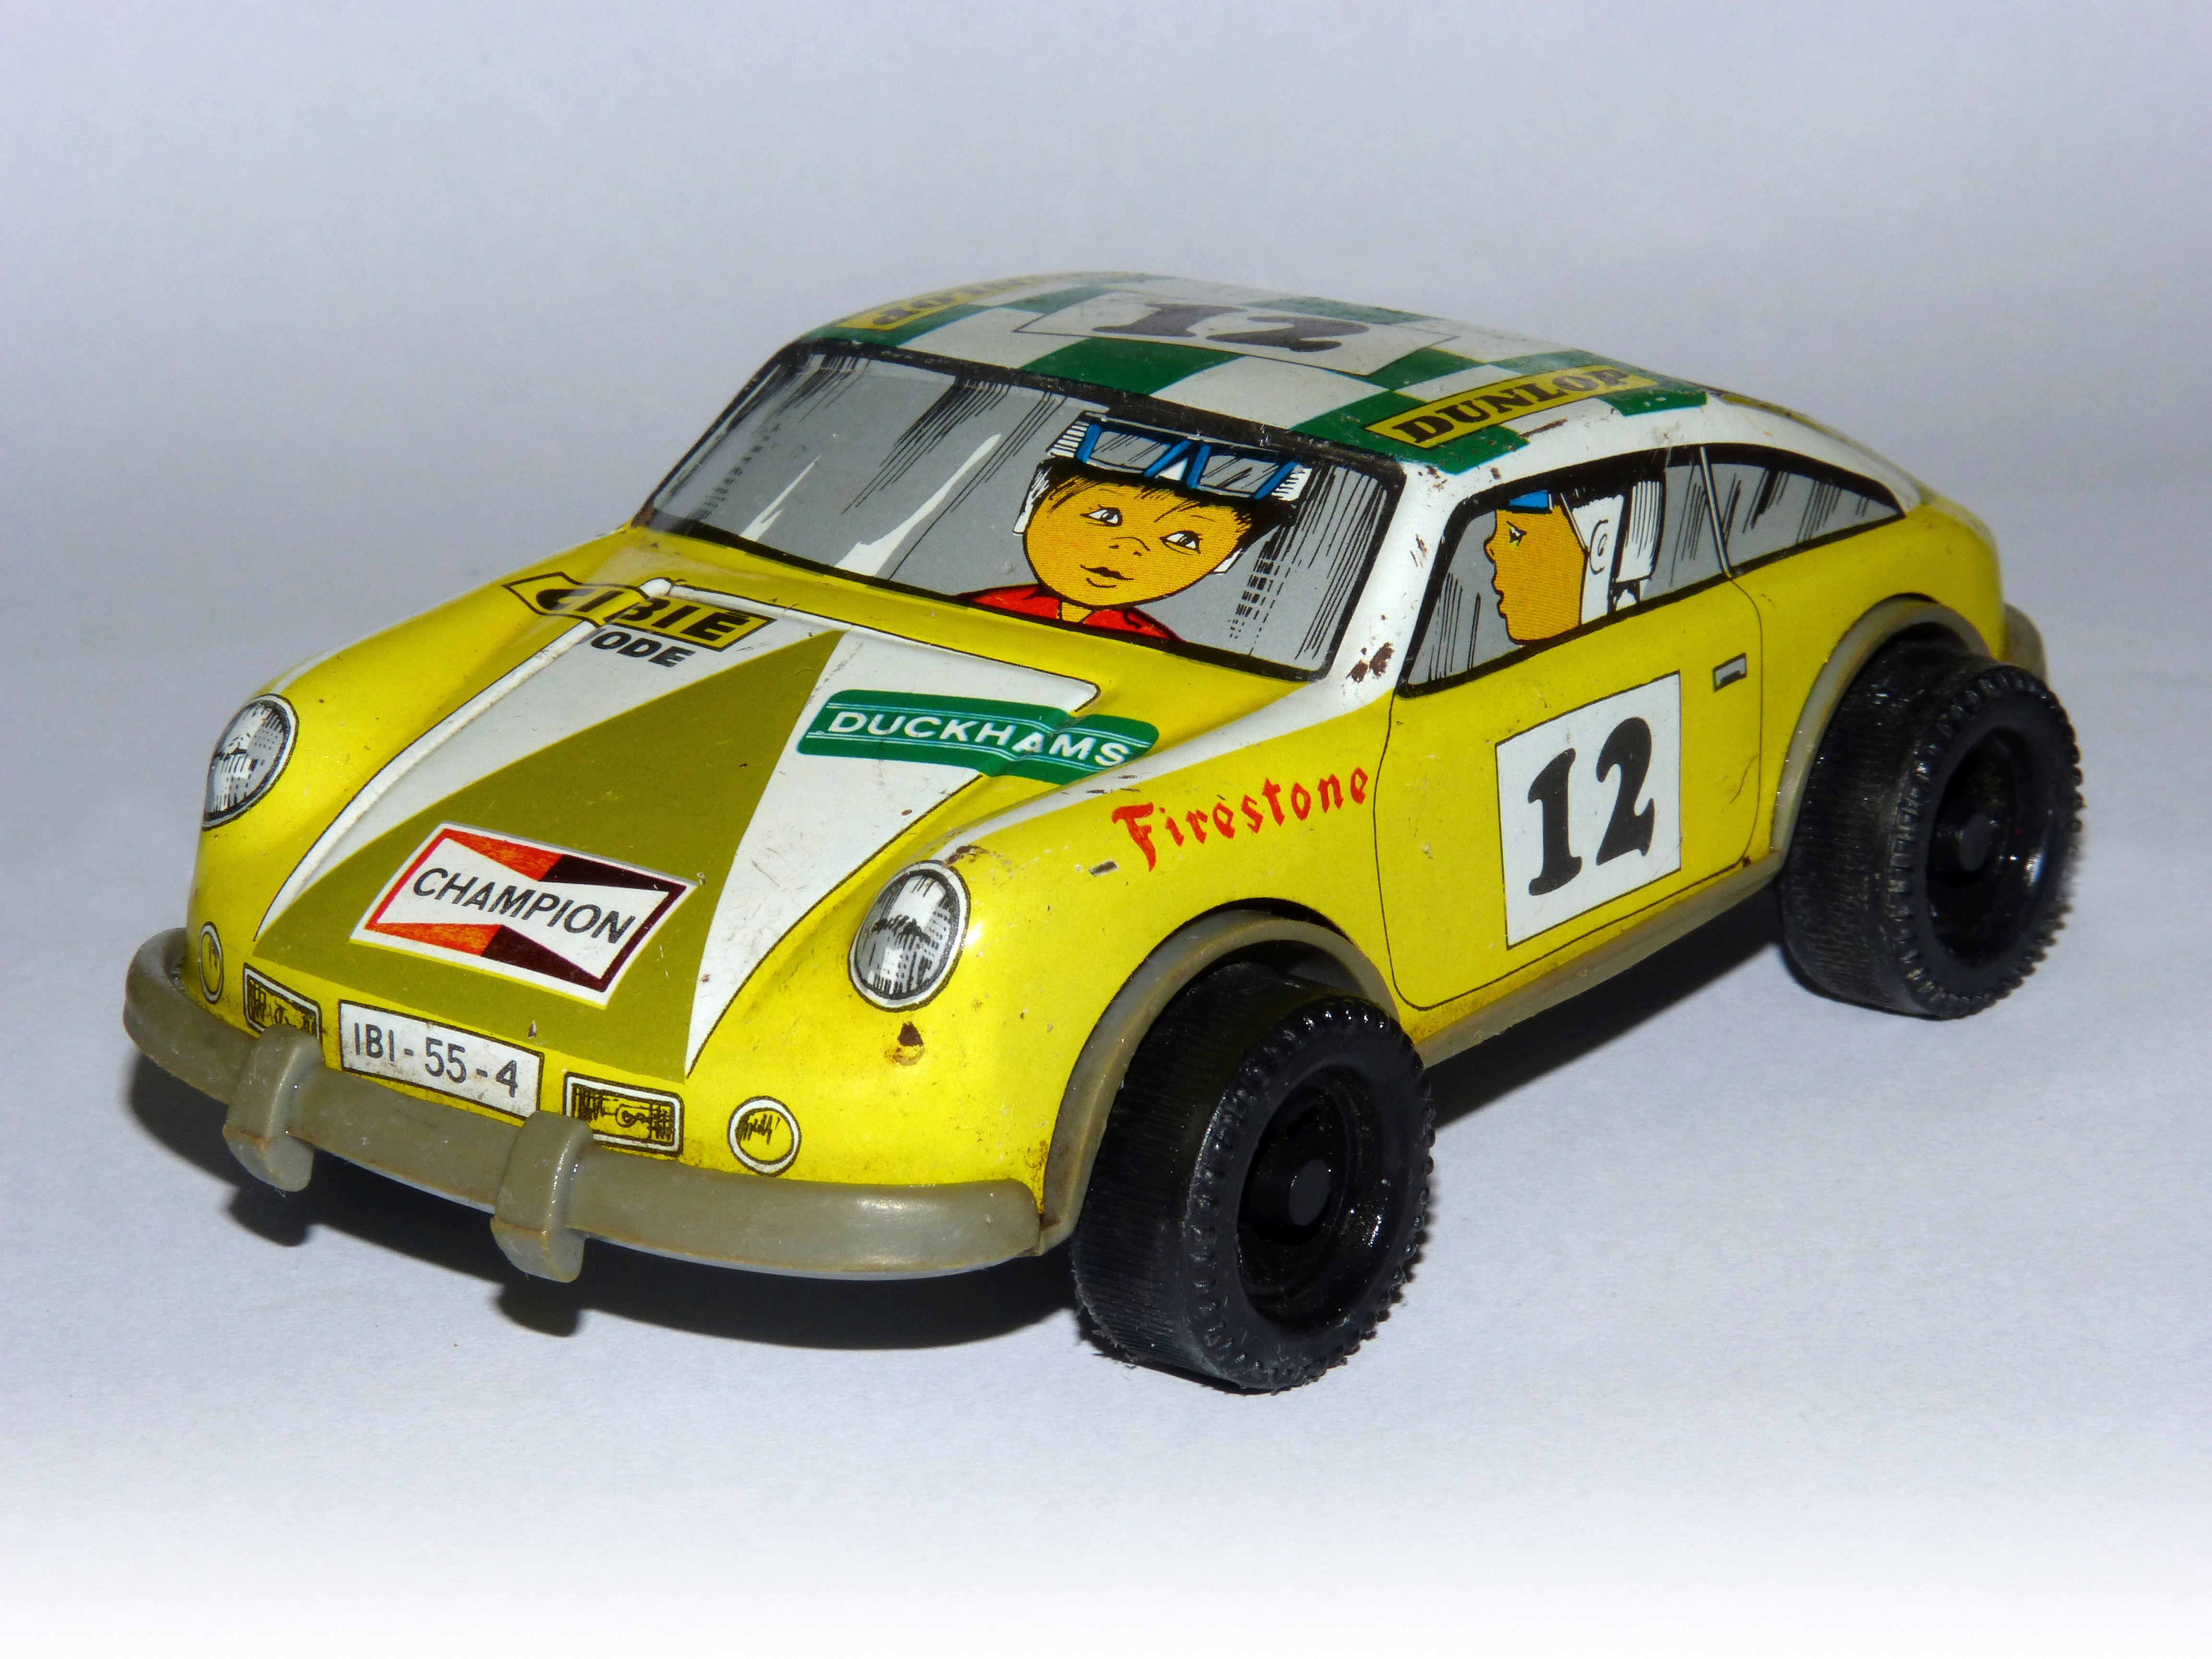
car, vintage, wheel, vehicle, toy, sports car, race car, tin, city car, model car, land vehicle, volkswagen beetle, tin toy, antique toy, automobile make, automotive exterior, compact car, subcompact car